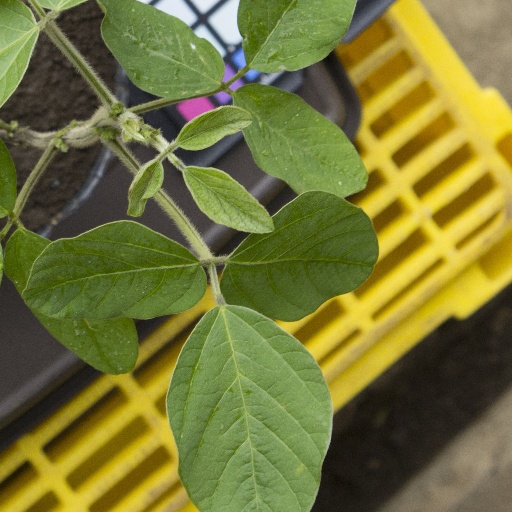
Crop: soybean